Palm Line

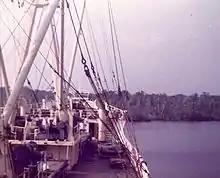
"Ilesha Palm" navigating the Escravos River to Sapele, Nigeria (1979)

In the post-war period of the late 1940s, UAC decided to divest its shipping fleet to become an independent company in its own right. On 16 February 1949, an extraordinary general meeting of shareholders was held to set up the new company. This was done by reviving the dormant articles of association of the old Southern Whaling and Sealing Company, which Lever Bros. had bought in 1919 then sold to Christian Salvesen Ltd in 1941, and changing the name to Palm Line.